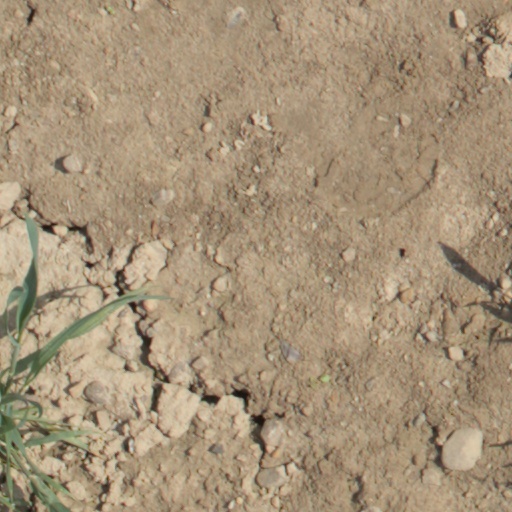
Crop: wheat